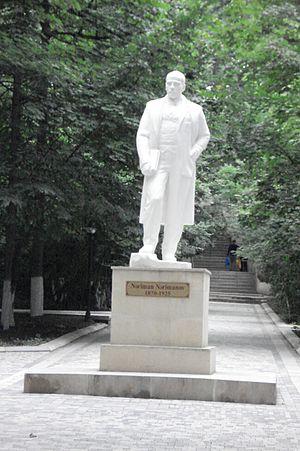
Nariman Narimanov né à Tbilissi le 2 avril 1870 et mort à Moscou le 19 mars 1925, est un homme politique et écrivain azéri.